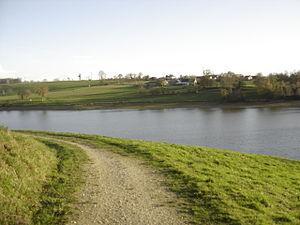
vue du plan d'eau du barrage - Ille-et-Vilaine
Les zones humides d'Ille-et-Vilaine sont les milieux naturels favorisés par la situation géographique et les aspects géologiques du département, et où la présence de l'eau, plus ou moins libre, est déterminante du point de vue écologique au moins.
Champeaux est une commune française située dans le département d'Ille-et-Vilaine en région Bretagne, peuplée de 504 habitants.